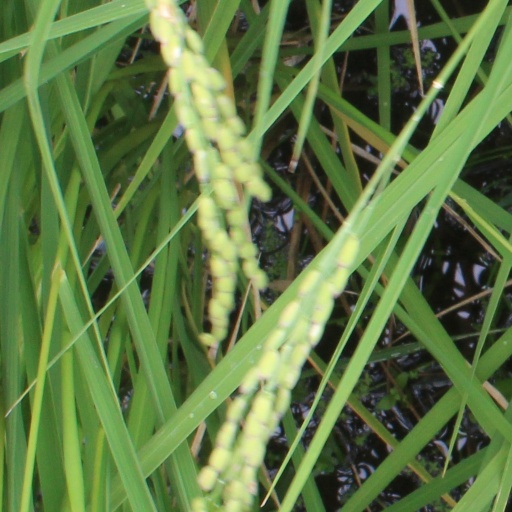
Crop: rice